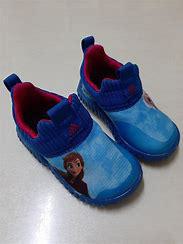
Brand: adidas
Model: Rapidazen I